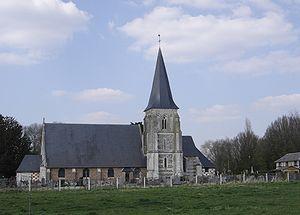
Cet article recense une partie des monuments historiques de l'Eure, en France.
La Haye-Aubrée est une commune française située dans le département de l'Eure en région Normandie.